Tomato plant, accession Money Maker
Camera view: vertical (180 deg); turntable rotation: 30 degrees
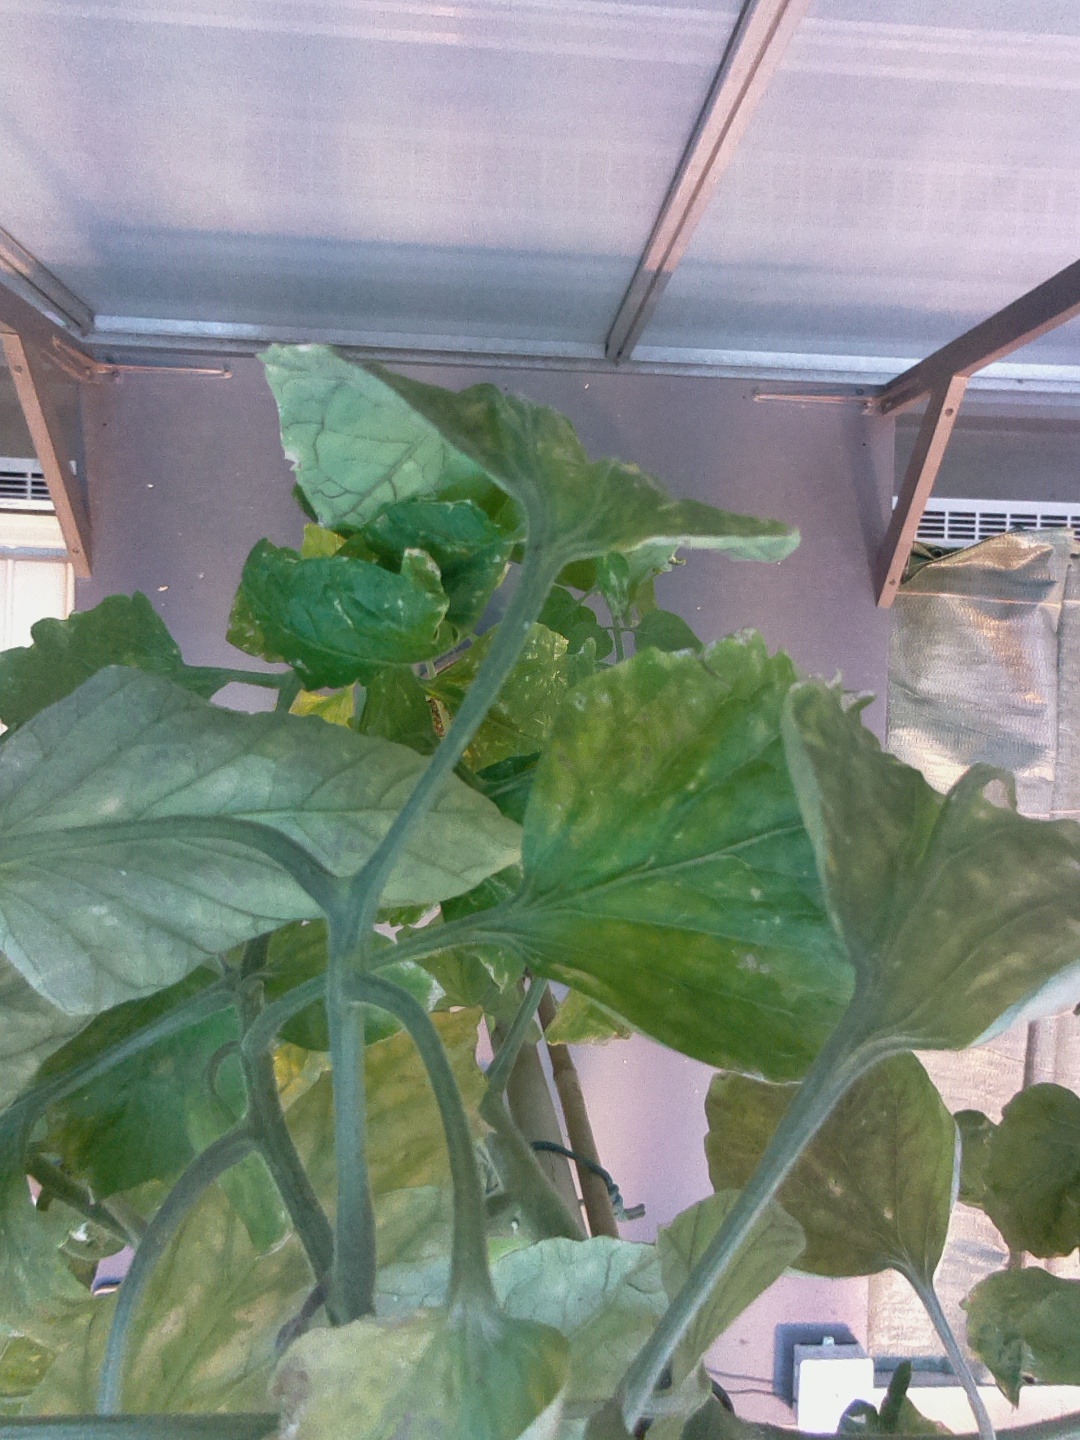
BBCH growth stage 79: 90% -100% of final fruit size